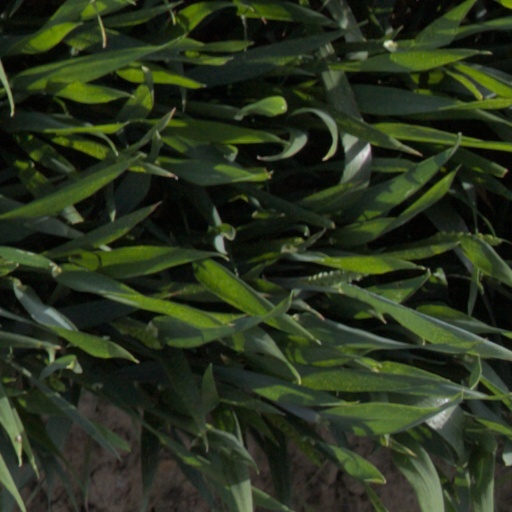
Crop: wheat